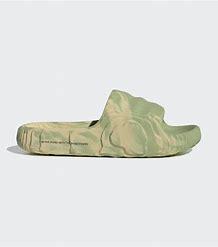
Brand: Adidas
Model: Adilette 22